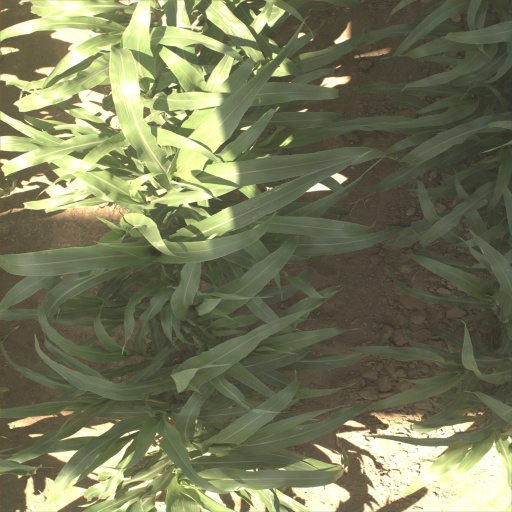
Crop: sorghum